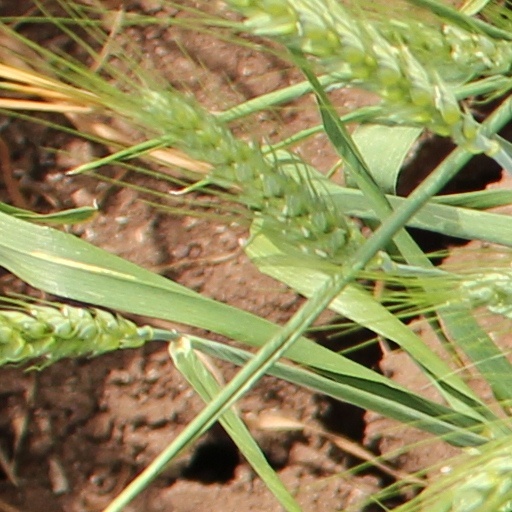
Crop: wheat